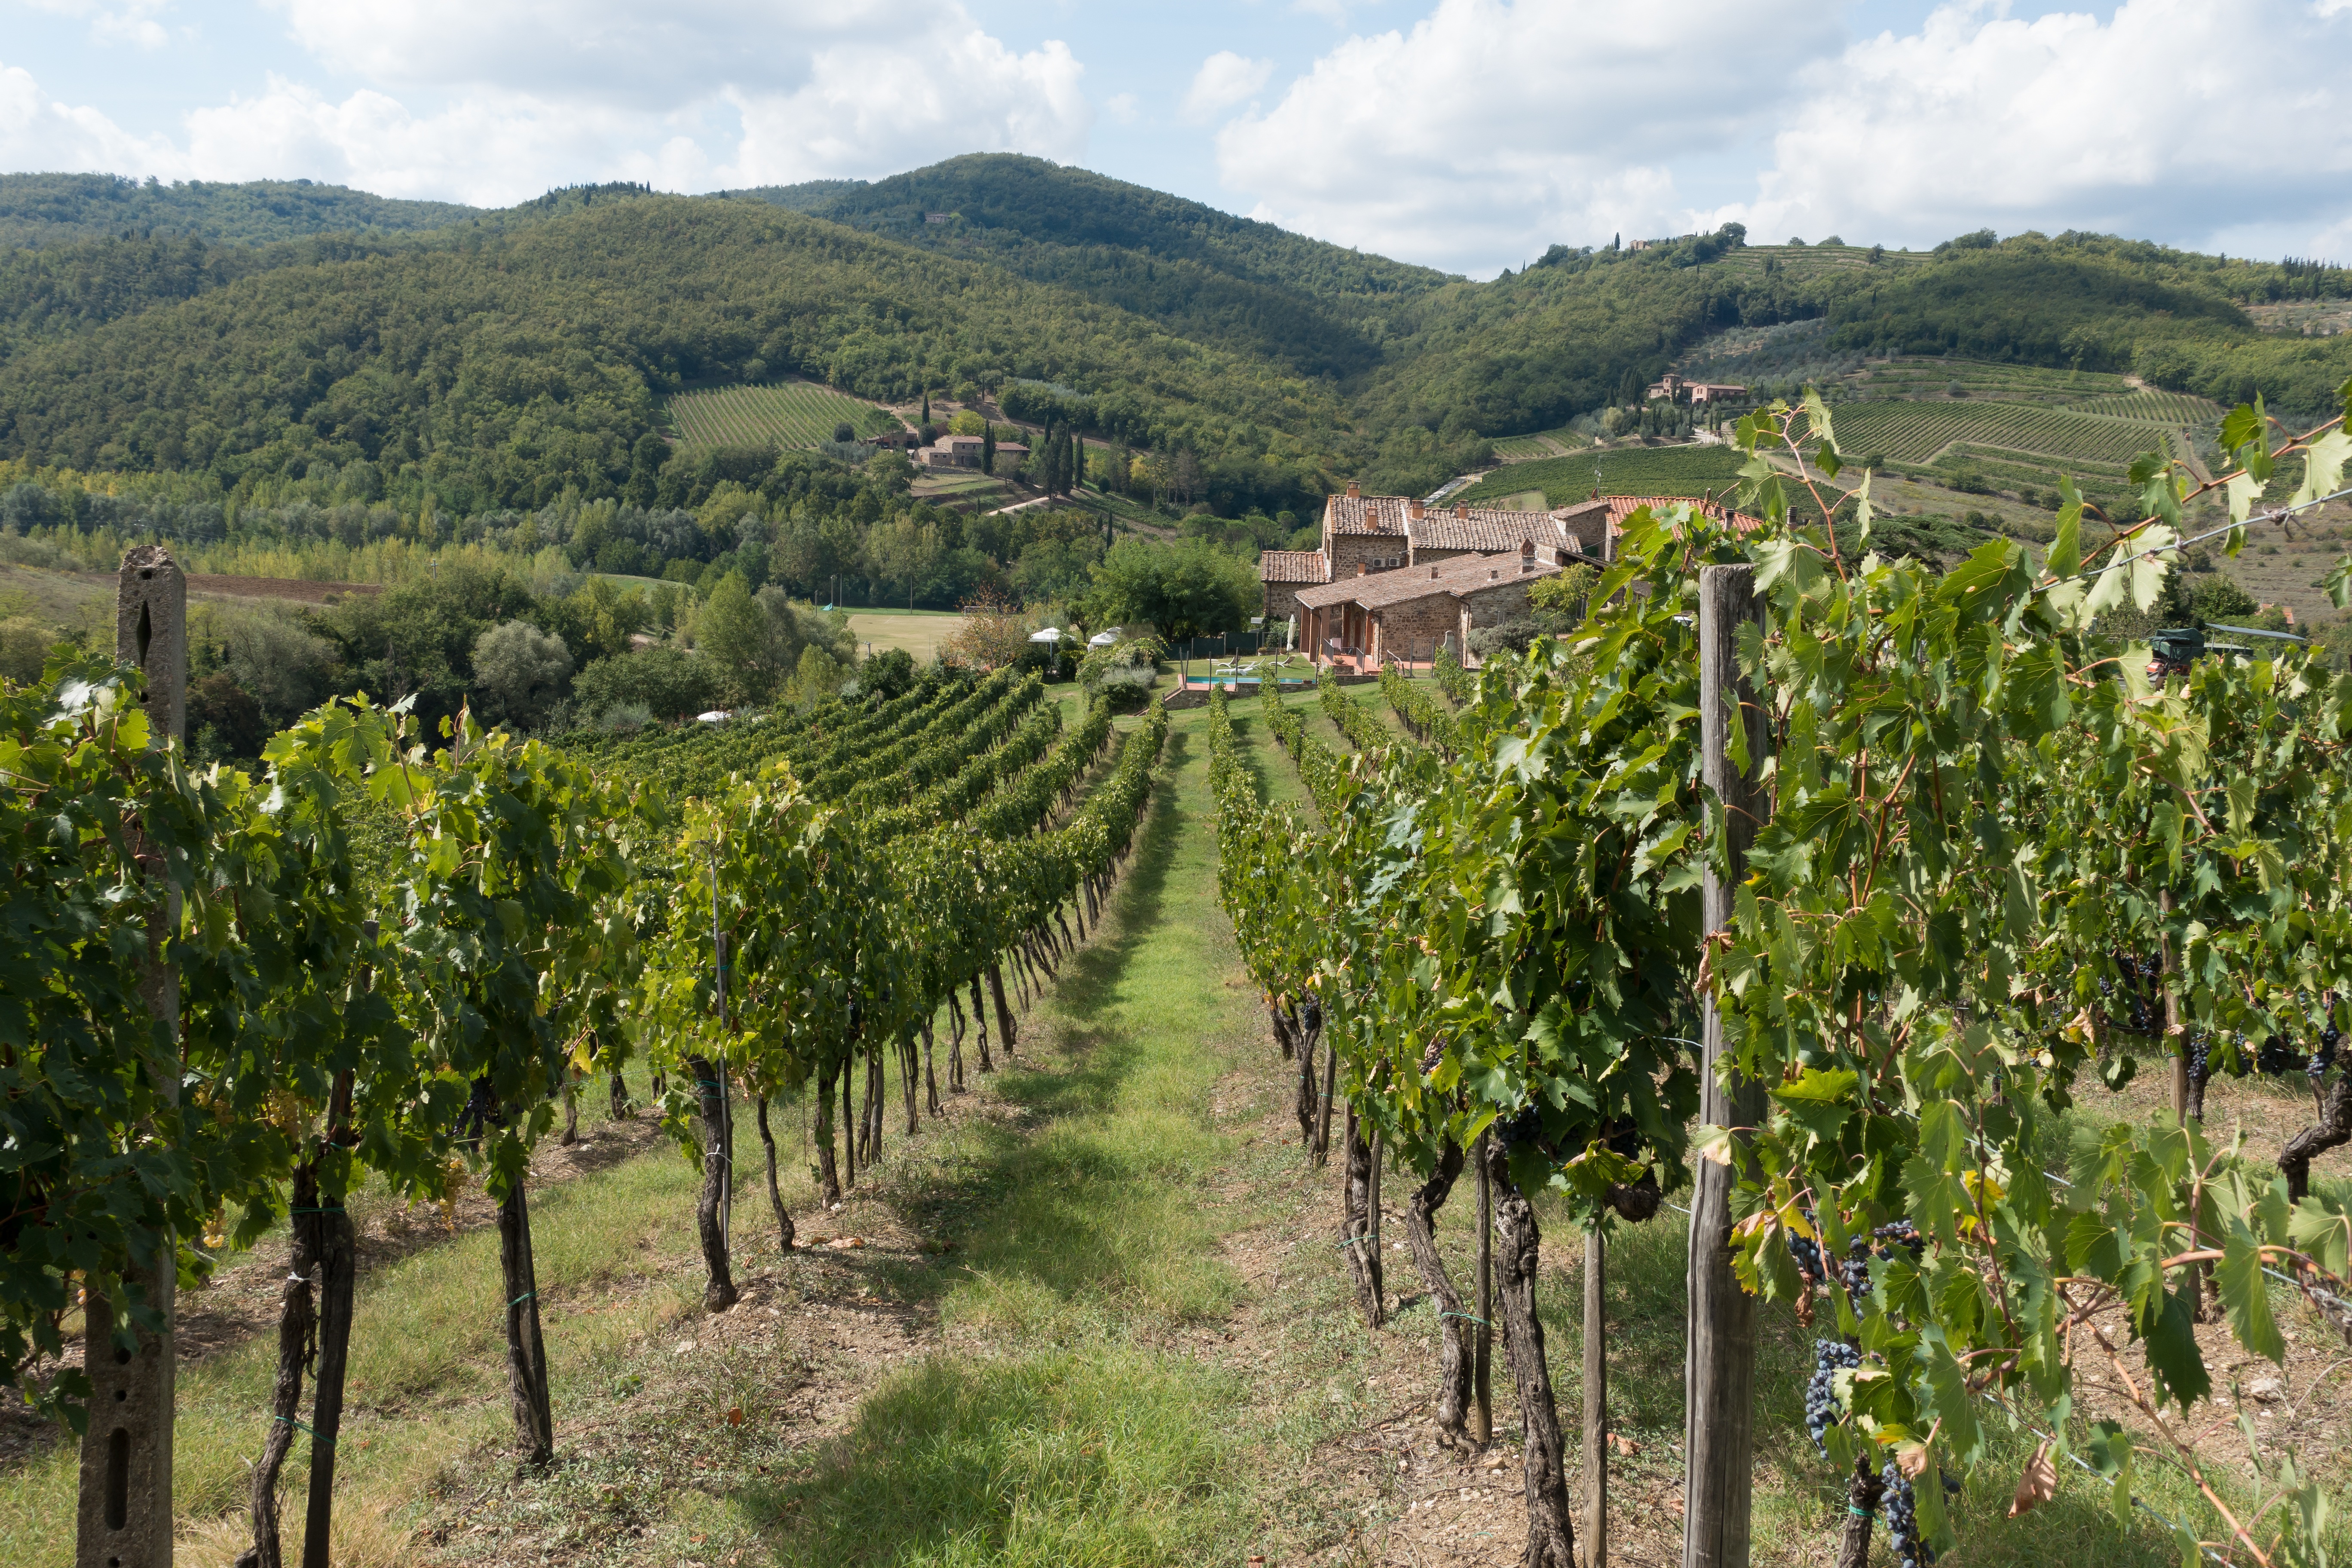
landscape, nature, vine, vineyard, field, slope, autumn, italy, tuscany, agriculture, plantation, winegrowing, rural area, chianti